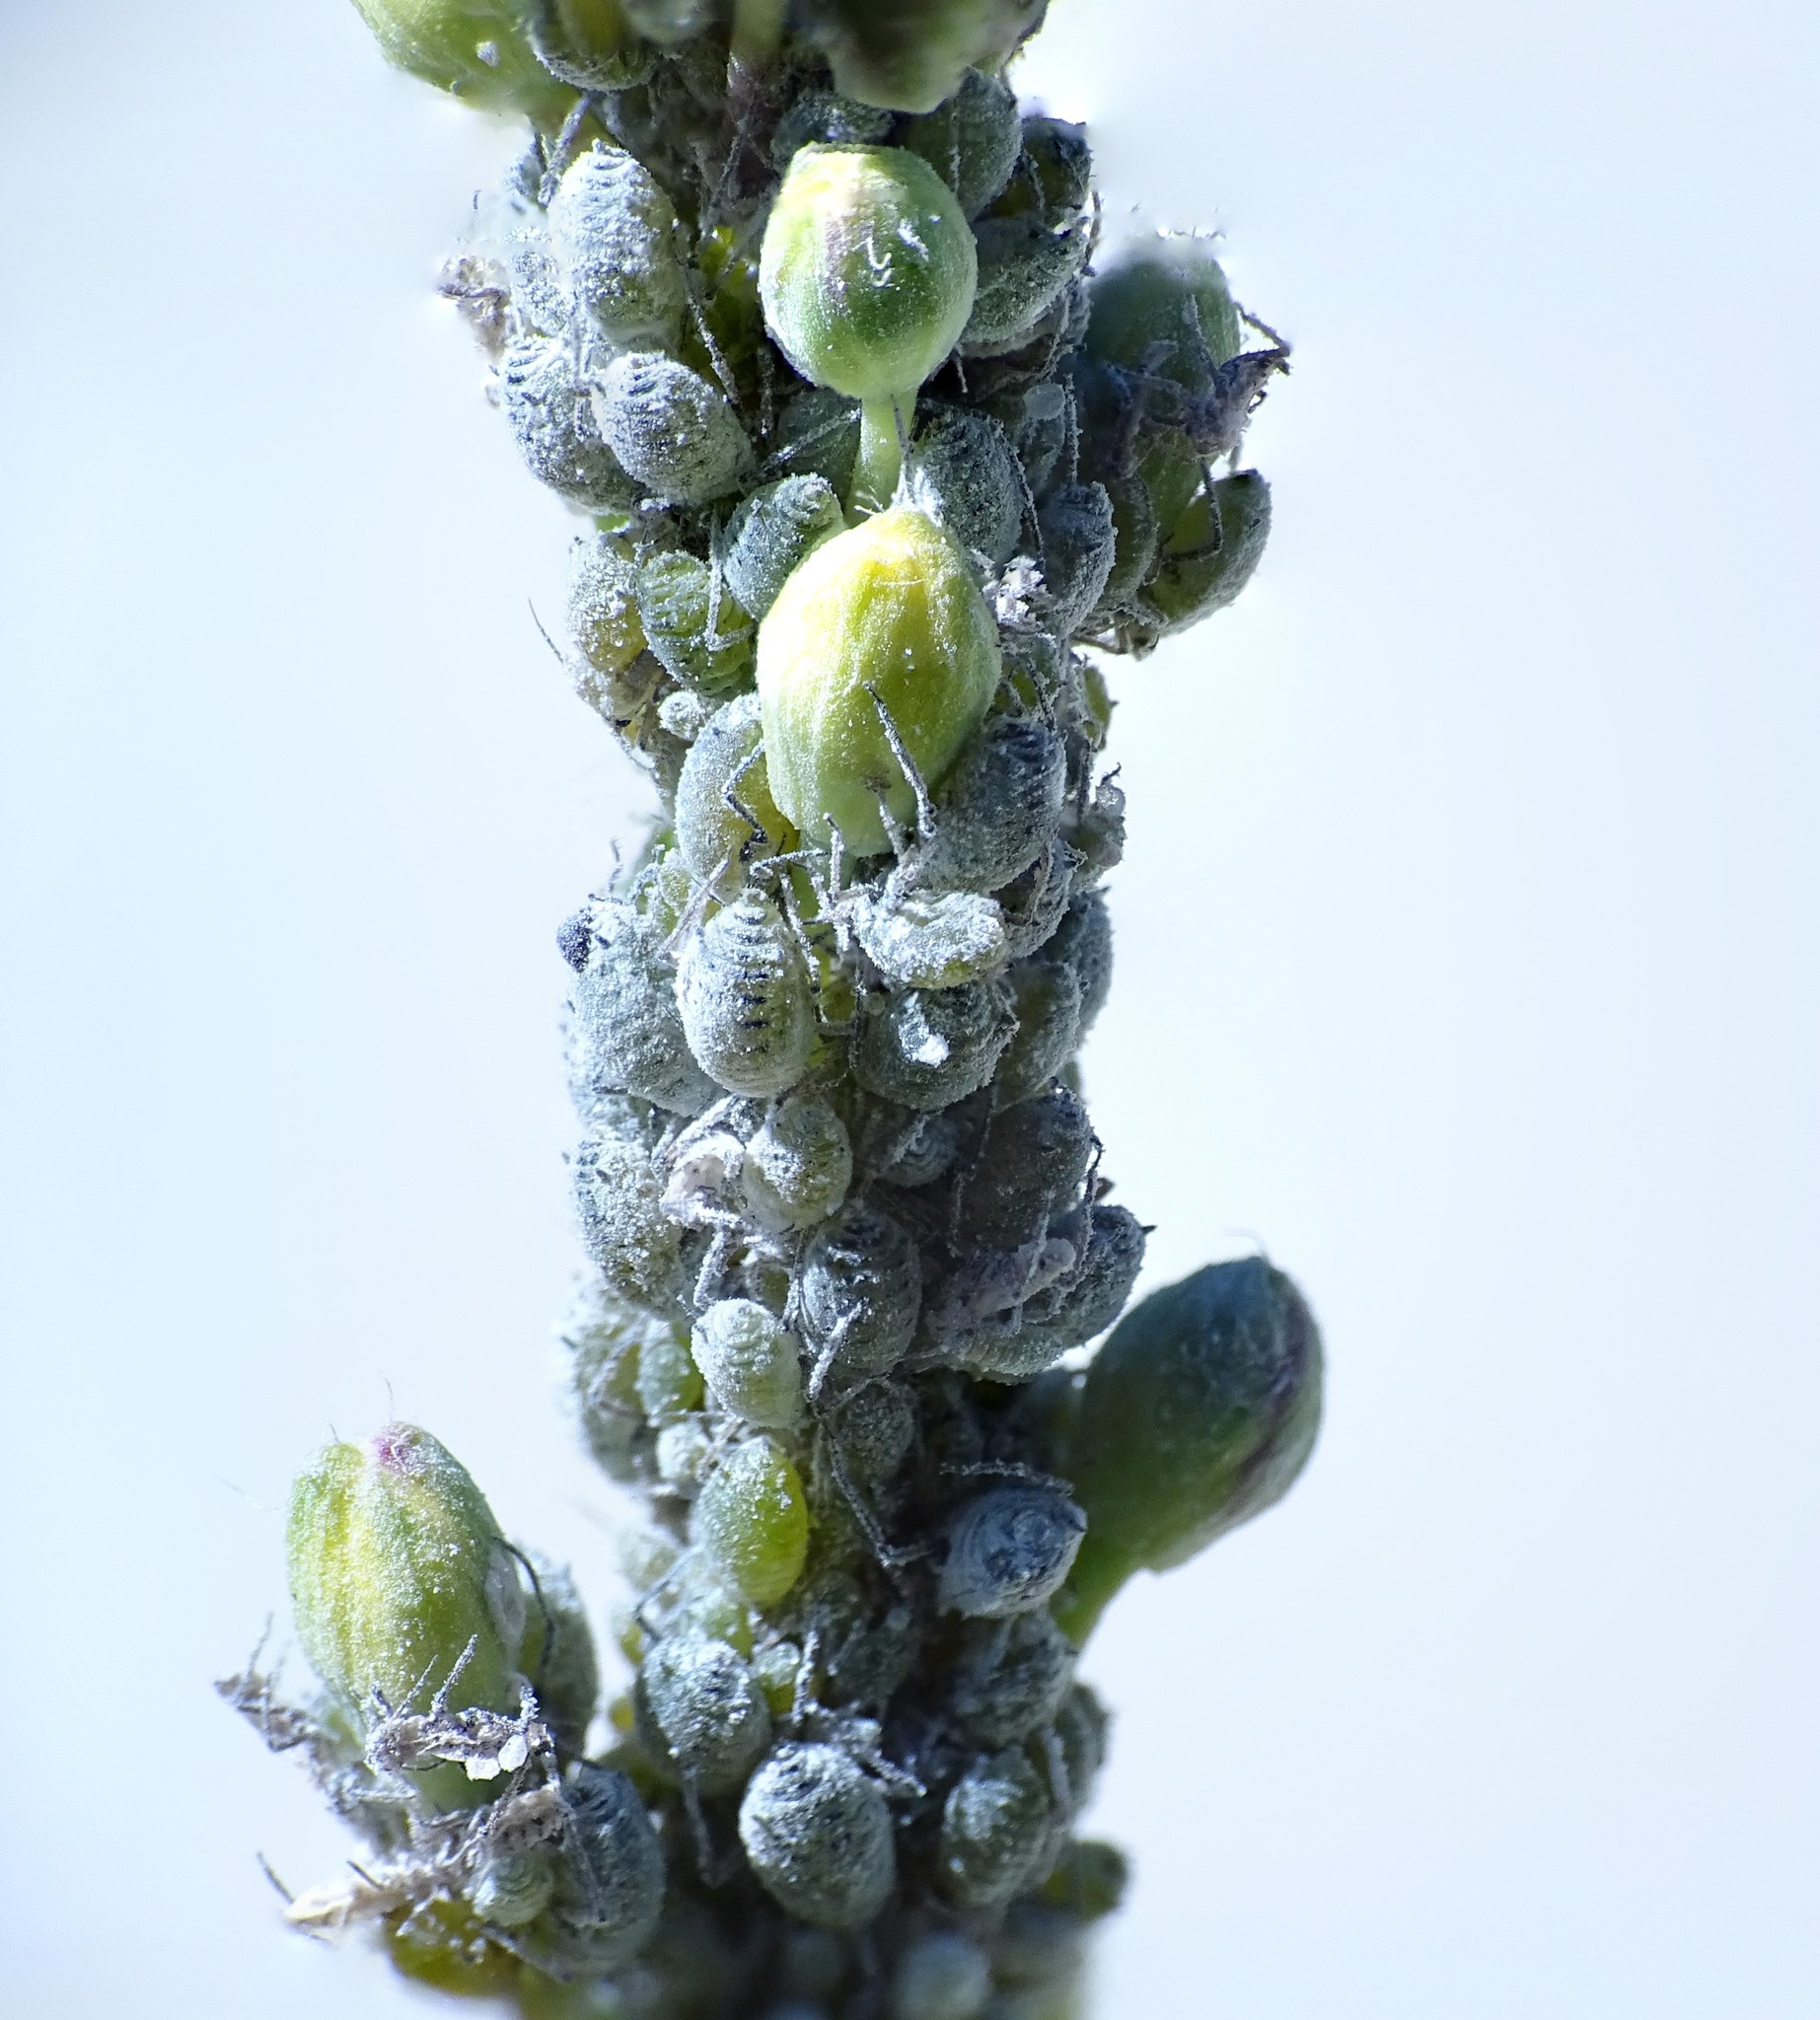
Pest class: cabbage_aphid